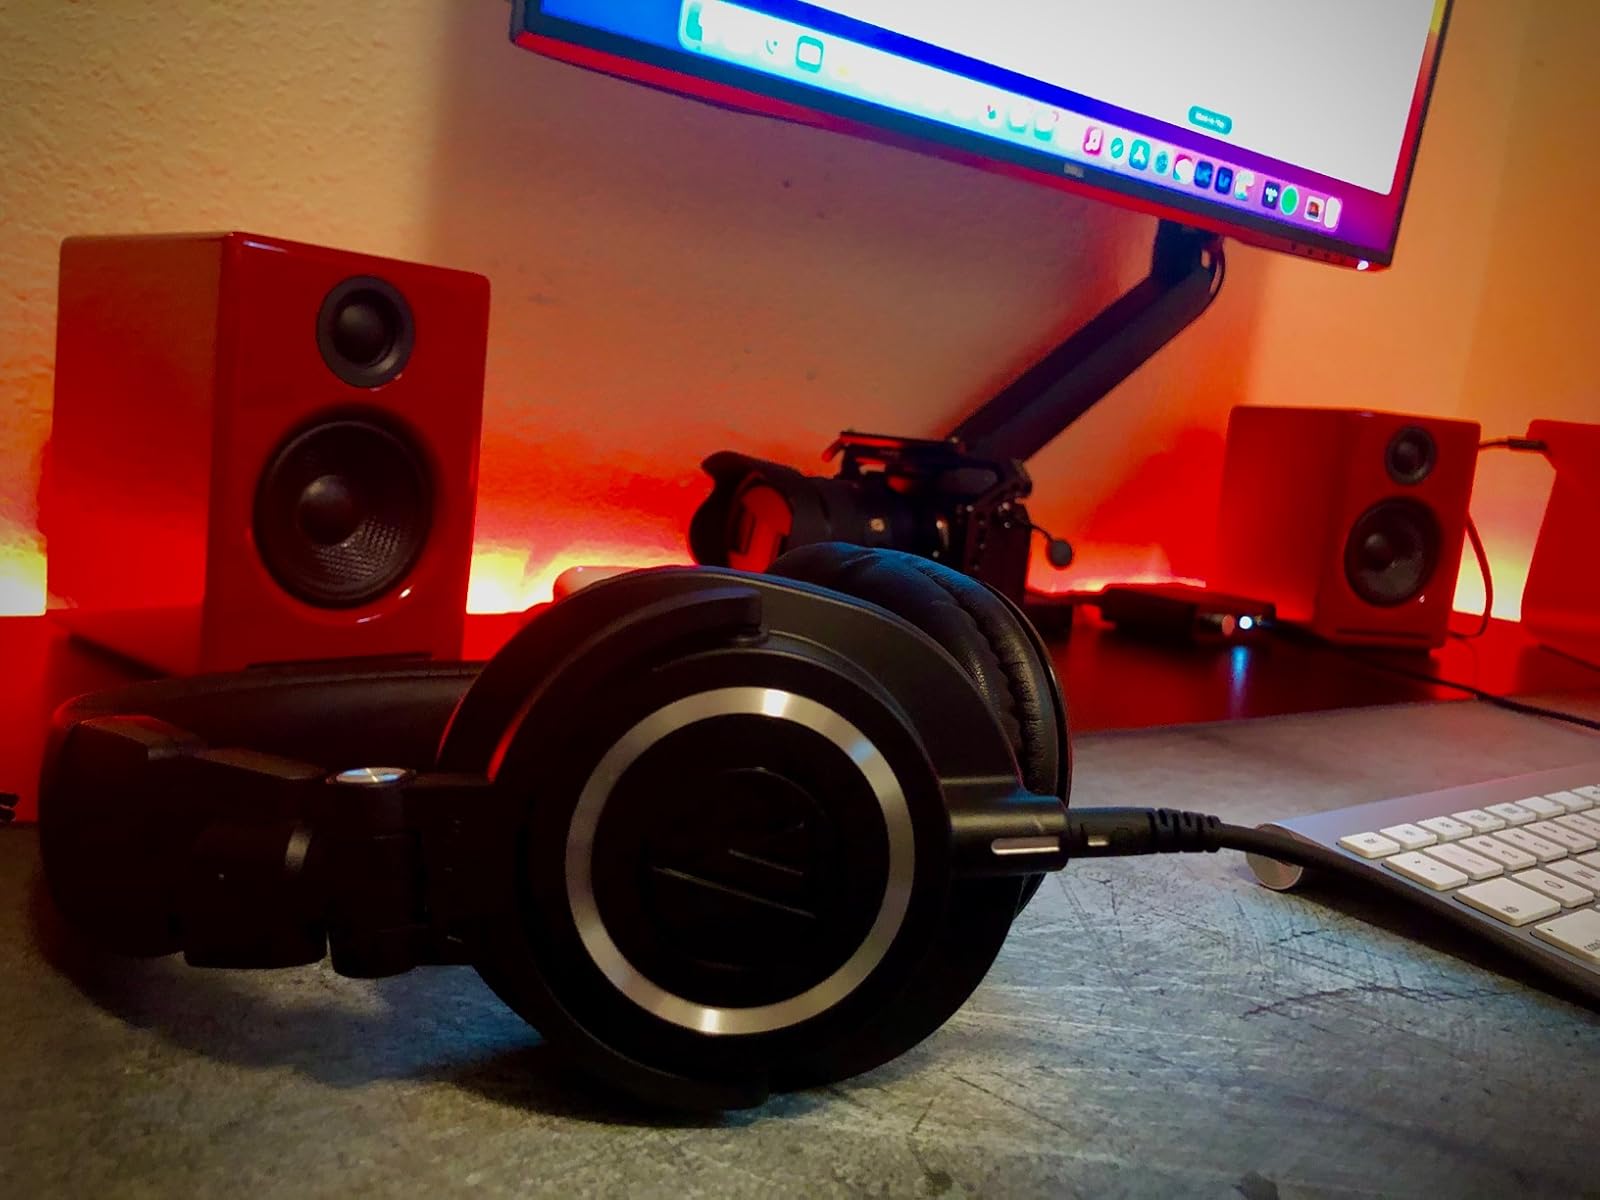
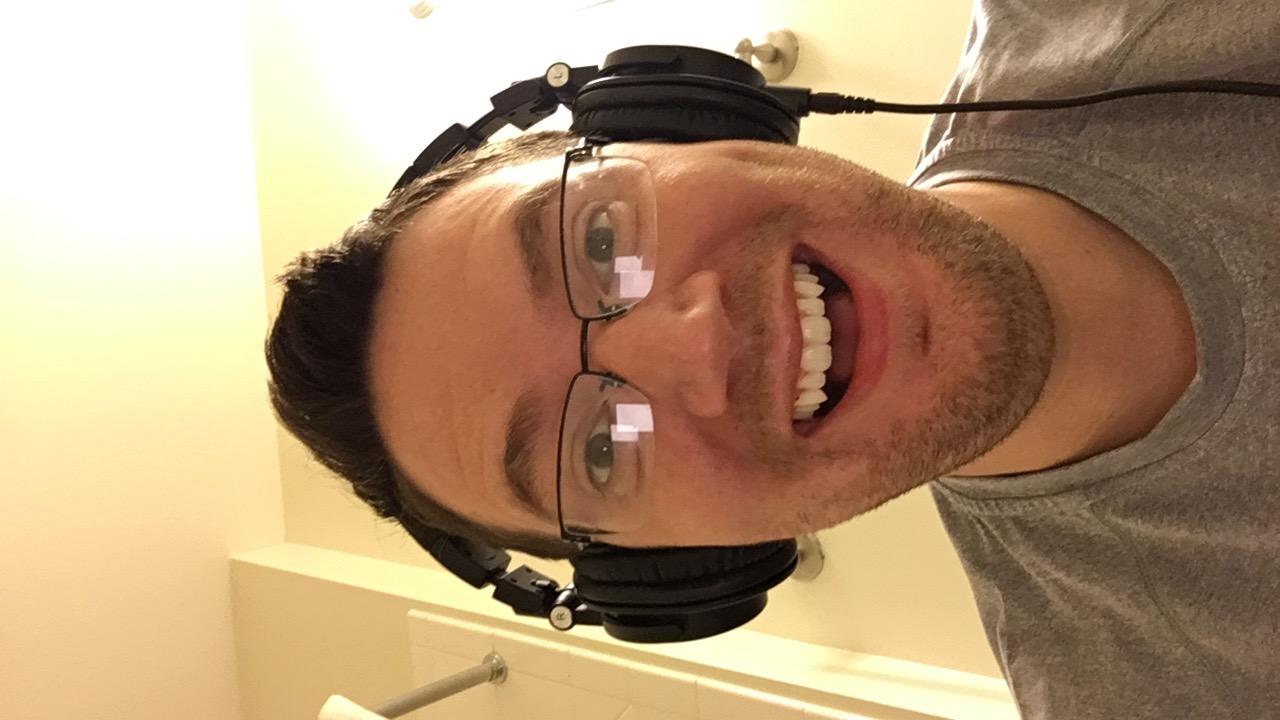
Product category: headphones
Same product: yes